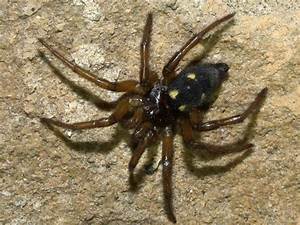
Label: spider